Fort Proctor

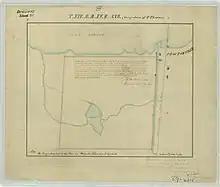
1836 survey map showing Lake Borgne, rail line, and Proctorville

The fort was intended to be part of the fortifications protecting water routes towards New Orleans. In 1814, the British Army had attacked New Orleans after their navy advanced up Lake Borgne and defeated a small flotilla of gunboats belonging to the New Orleans Squadron of the U.S. Navy, in the Battle of Lake Borgne.